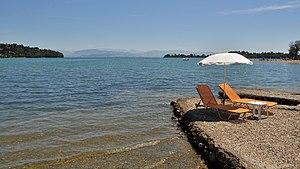
Corfou (Grèce)
Gouviá est une ville située sur l'est de l'île de Corfou, en Grèce.